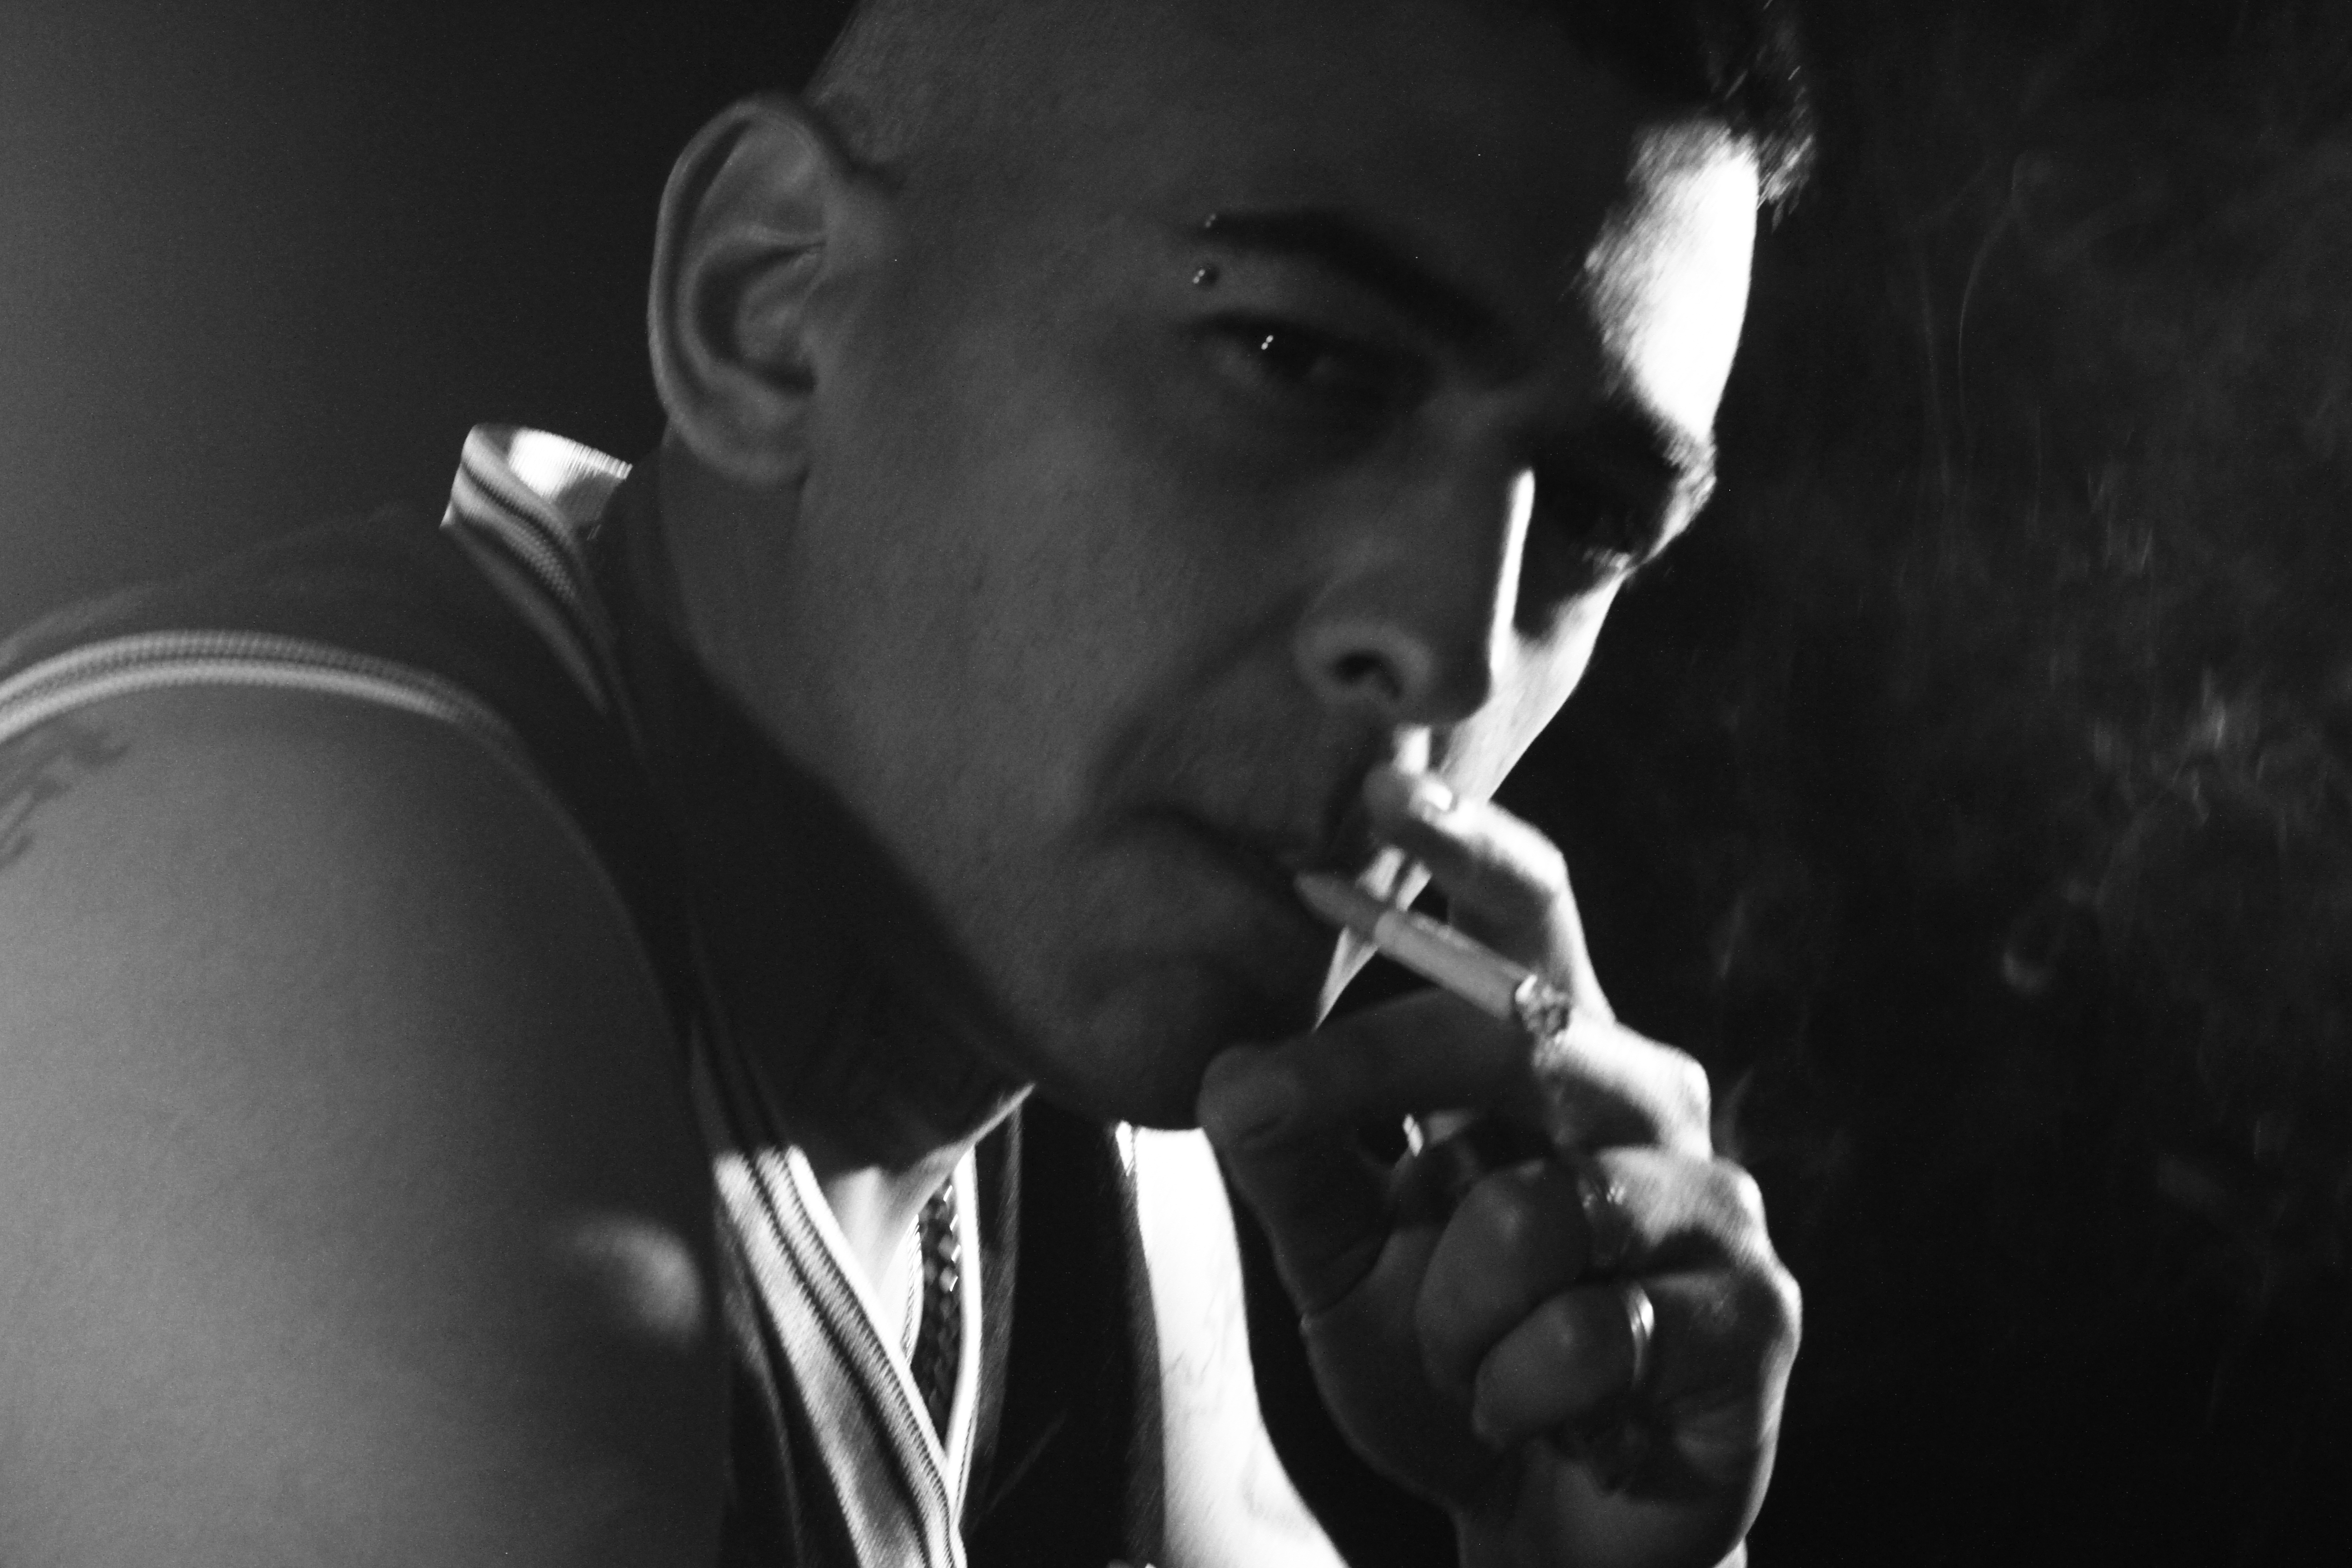
man, flash photography, jaw, musician, gesture, music, style, black and white, music artist, tobacco, facial hair, entertainment, monochrome photography, monochrome, darkness, close up, performing arts, event, singer, audio equipment, cigarette, elbow, portrait photography, portrait, smoking, still life photography, tobacco products, smoke, drinking, formal wear, singing, pop music